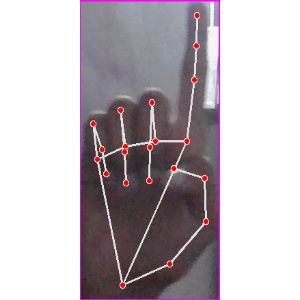
अक्षर: क